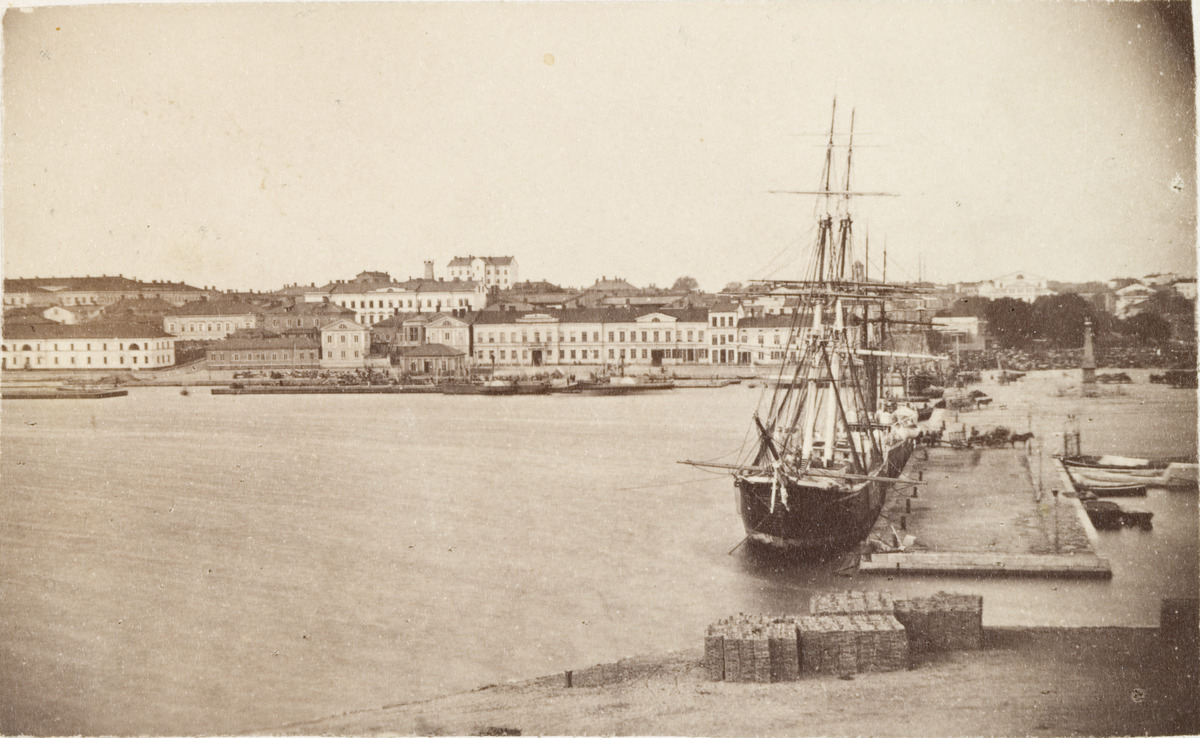
Panoraama Kauppatorille Katajanokan suunnasta, vasemmalla Etelärannan rakennuksia, oikealla purjealuksia Linnanlaiturissa
sisällön kuvaus: Panoraama Kauppatorille Katajanokan suunnasta, vasemmalla Etelärannan rakennuksia, oikealla purjealuksia Linnanlaiturissa. Etualalla halkopino, hevonen ja rattaat. Osa kaksiosaista panoraamaa (+G582). mustavalkoinen
Kuvaaja: Hoffers, Eugen, valokuvaaja
Ajankohta: kuvausaika 1860-1869
Aiheet: torit, satamat, tiilirakennukset, purjelaivat, merivesi, hevosajoneuvot